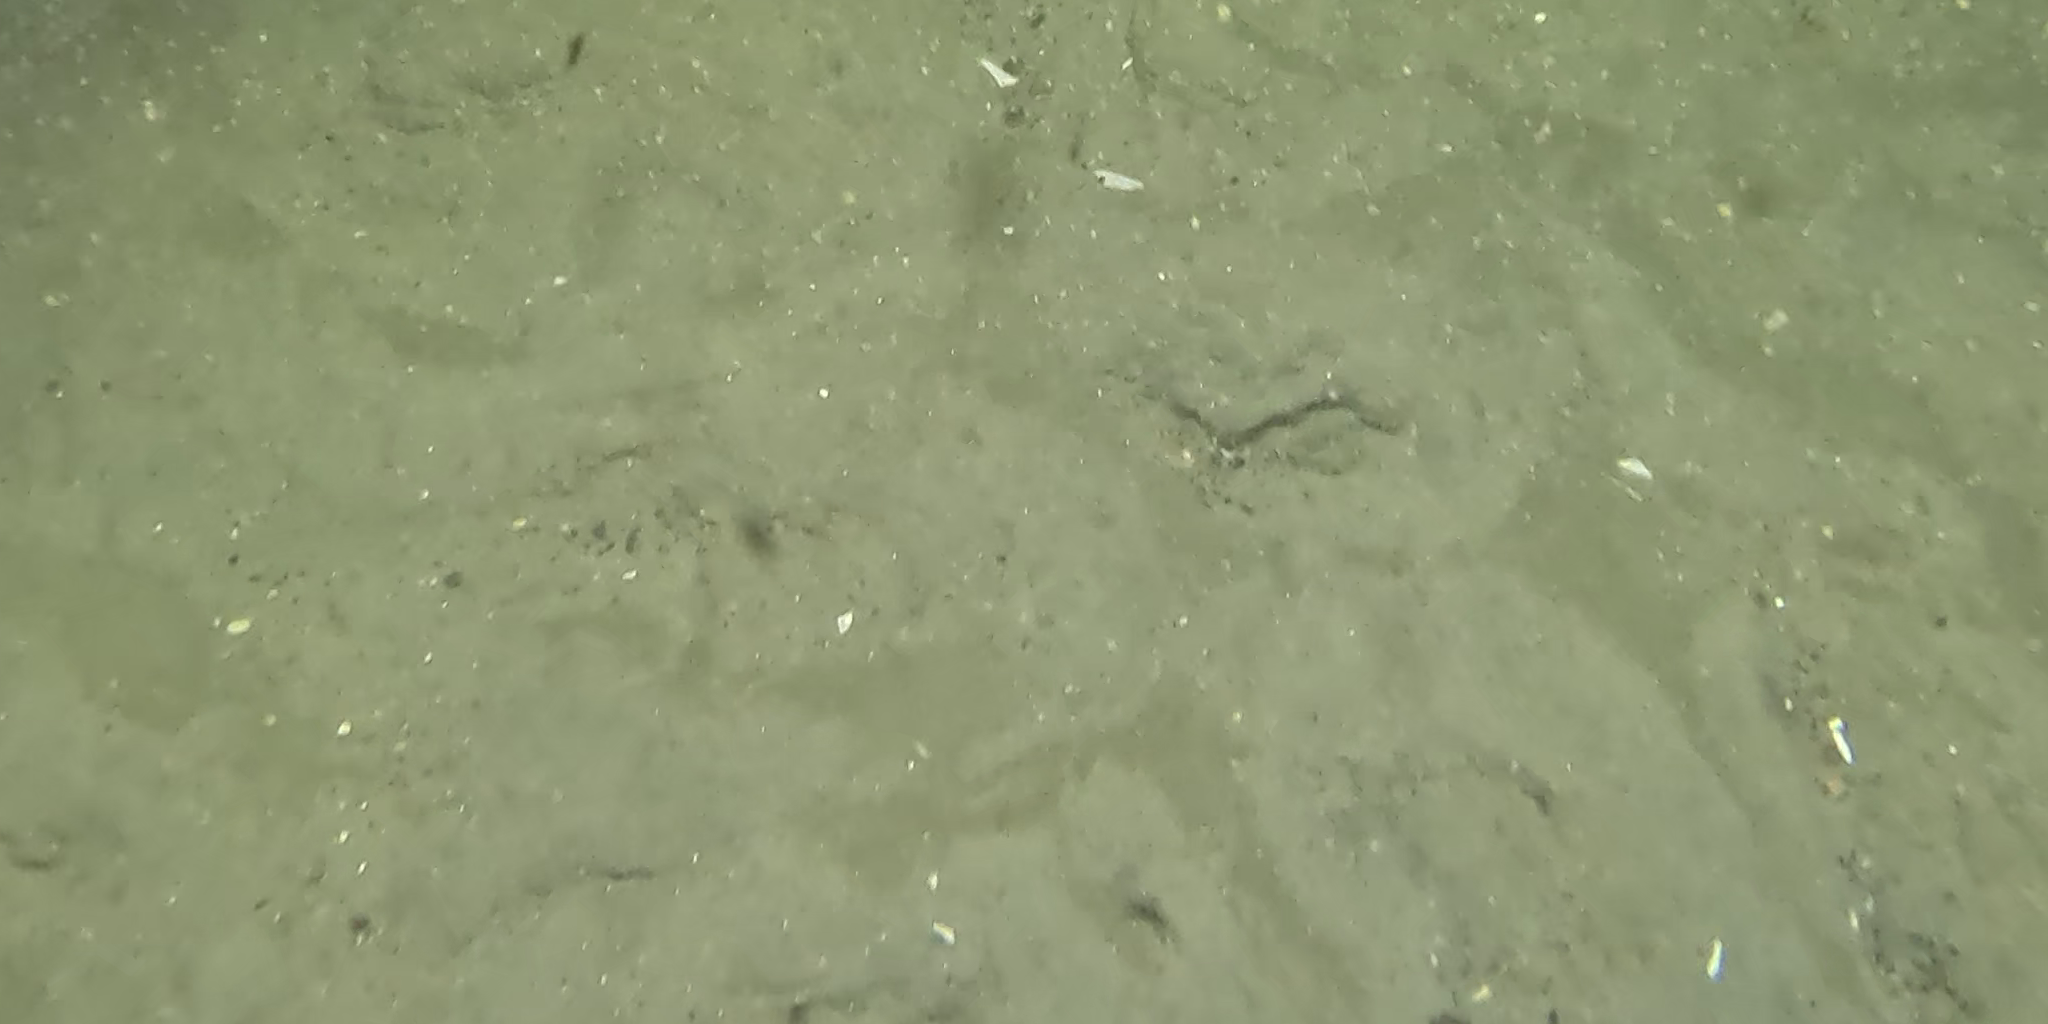
Seabed habitat: sand